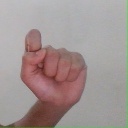
अक्षर: घ